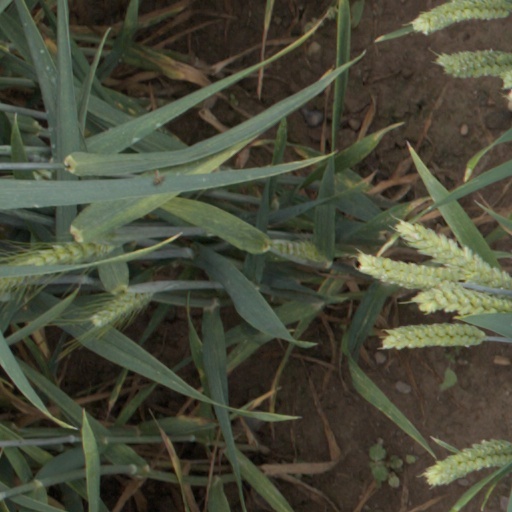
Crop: wheat